Rail fastening system

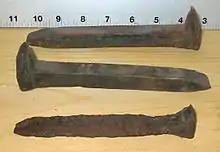
Rusted cut spikes

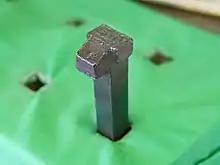
Dog spike

A rail spike (also known as a cut spike or crampon) is a large nail with an offset head that is used to secure rails and base plates to railroad ties (sleepers) in the track. Robert Livingston Stevens is credited with the invention of the rail spike, the first recorded use of which was in 1832. The railroad spike was an invention which resulted from the state of industrialisation in the United States in the early 19th century: English mainline railways of that period used heavy and expensive cast iron chairs to secure T-shaped rails; instead, Stevens added a supporting base to the T rail which could be fixed with a simple spike. In 1982, the spike was still the most common rail fastening in North America. Common sizes are from square and long.